Bolivarian propaganda

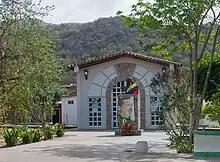
Images of Chávez and Simón Bolívar outside of a church, with such churches professing that "Chávez lives in us forever".

In Venezuela, a cult of personality has been created around the late-President Hugo Chávez, where his supporters venerate him. Chávez largely received his support through his charisma and by spending Venezuela's oil funds on the poor. Since his death, followers known as "Chavistas" refer to his death as a "transition to immortality", commonly calling Chávez "the Giant", "the Eternal One", "eternal commander" and "El Comandante". There have been parallels between the veneration of Chávez to that of Evita Peron in Argentina and Kim Jong-il of North Korea.